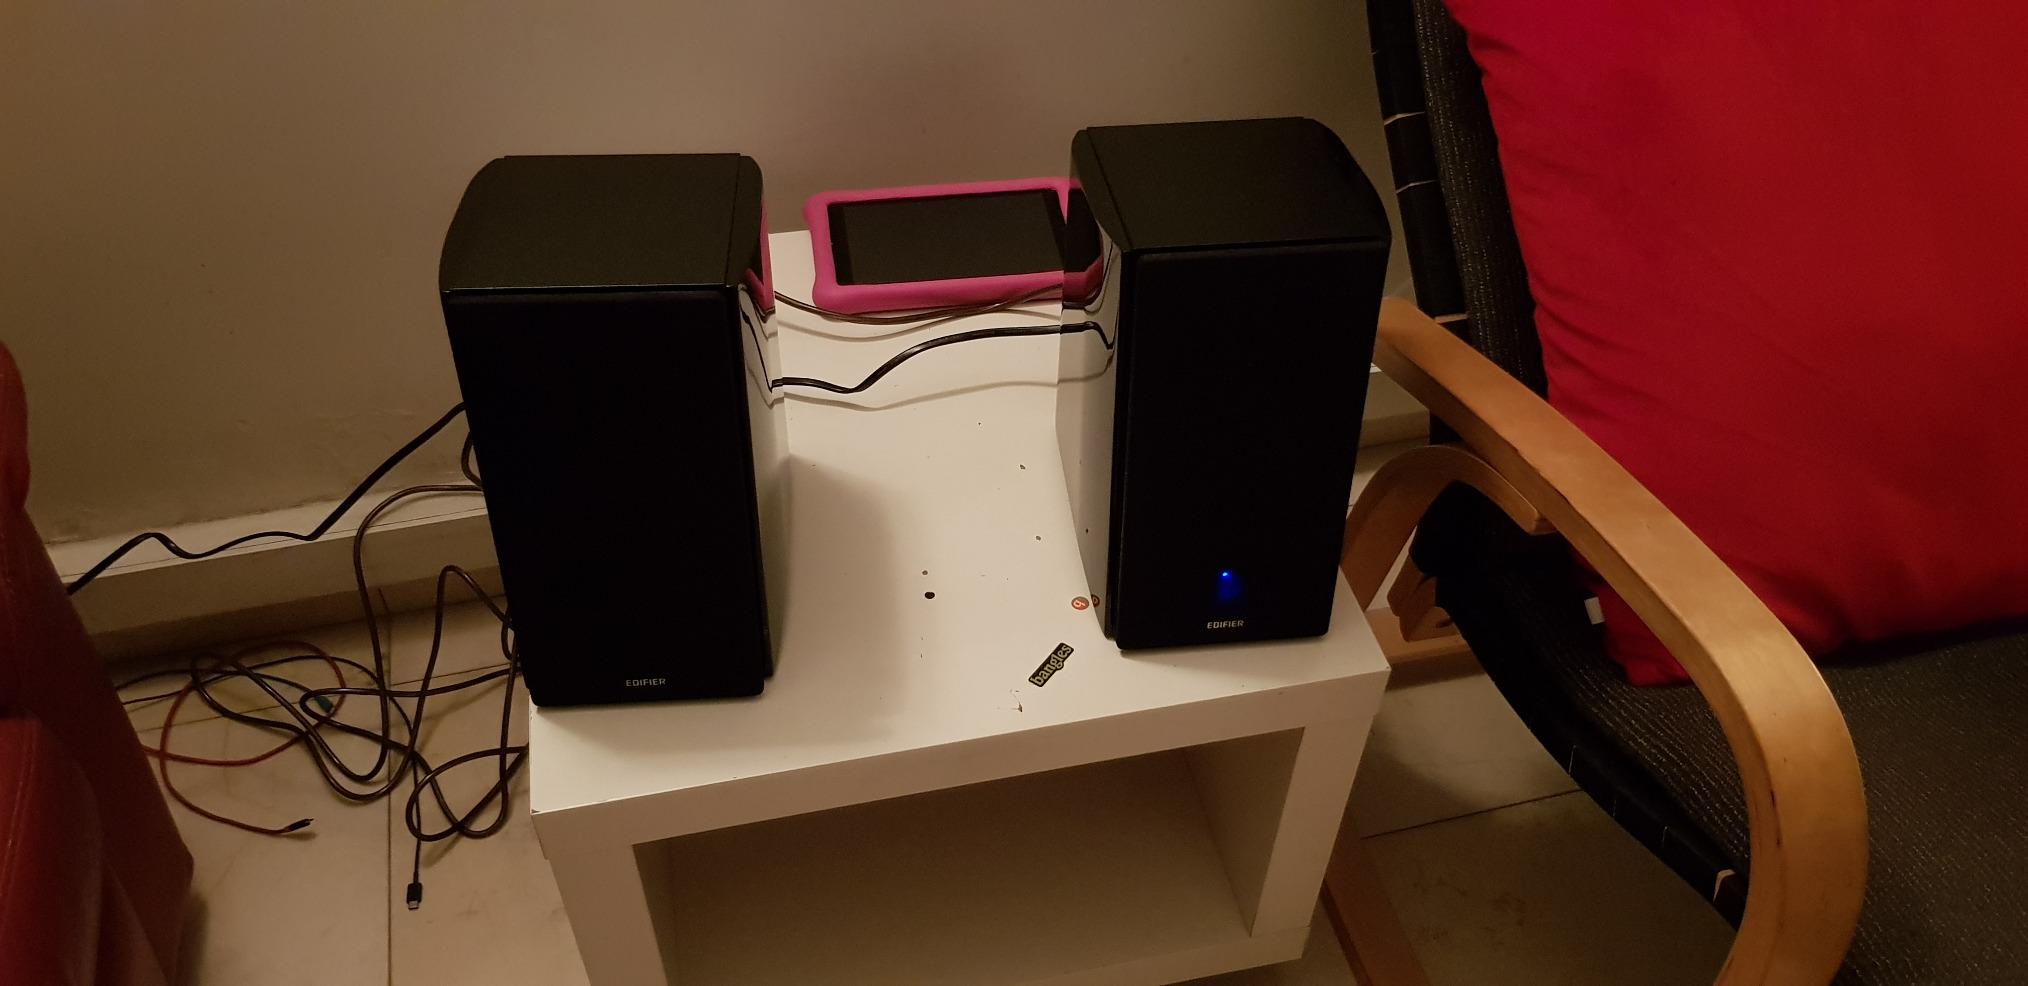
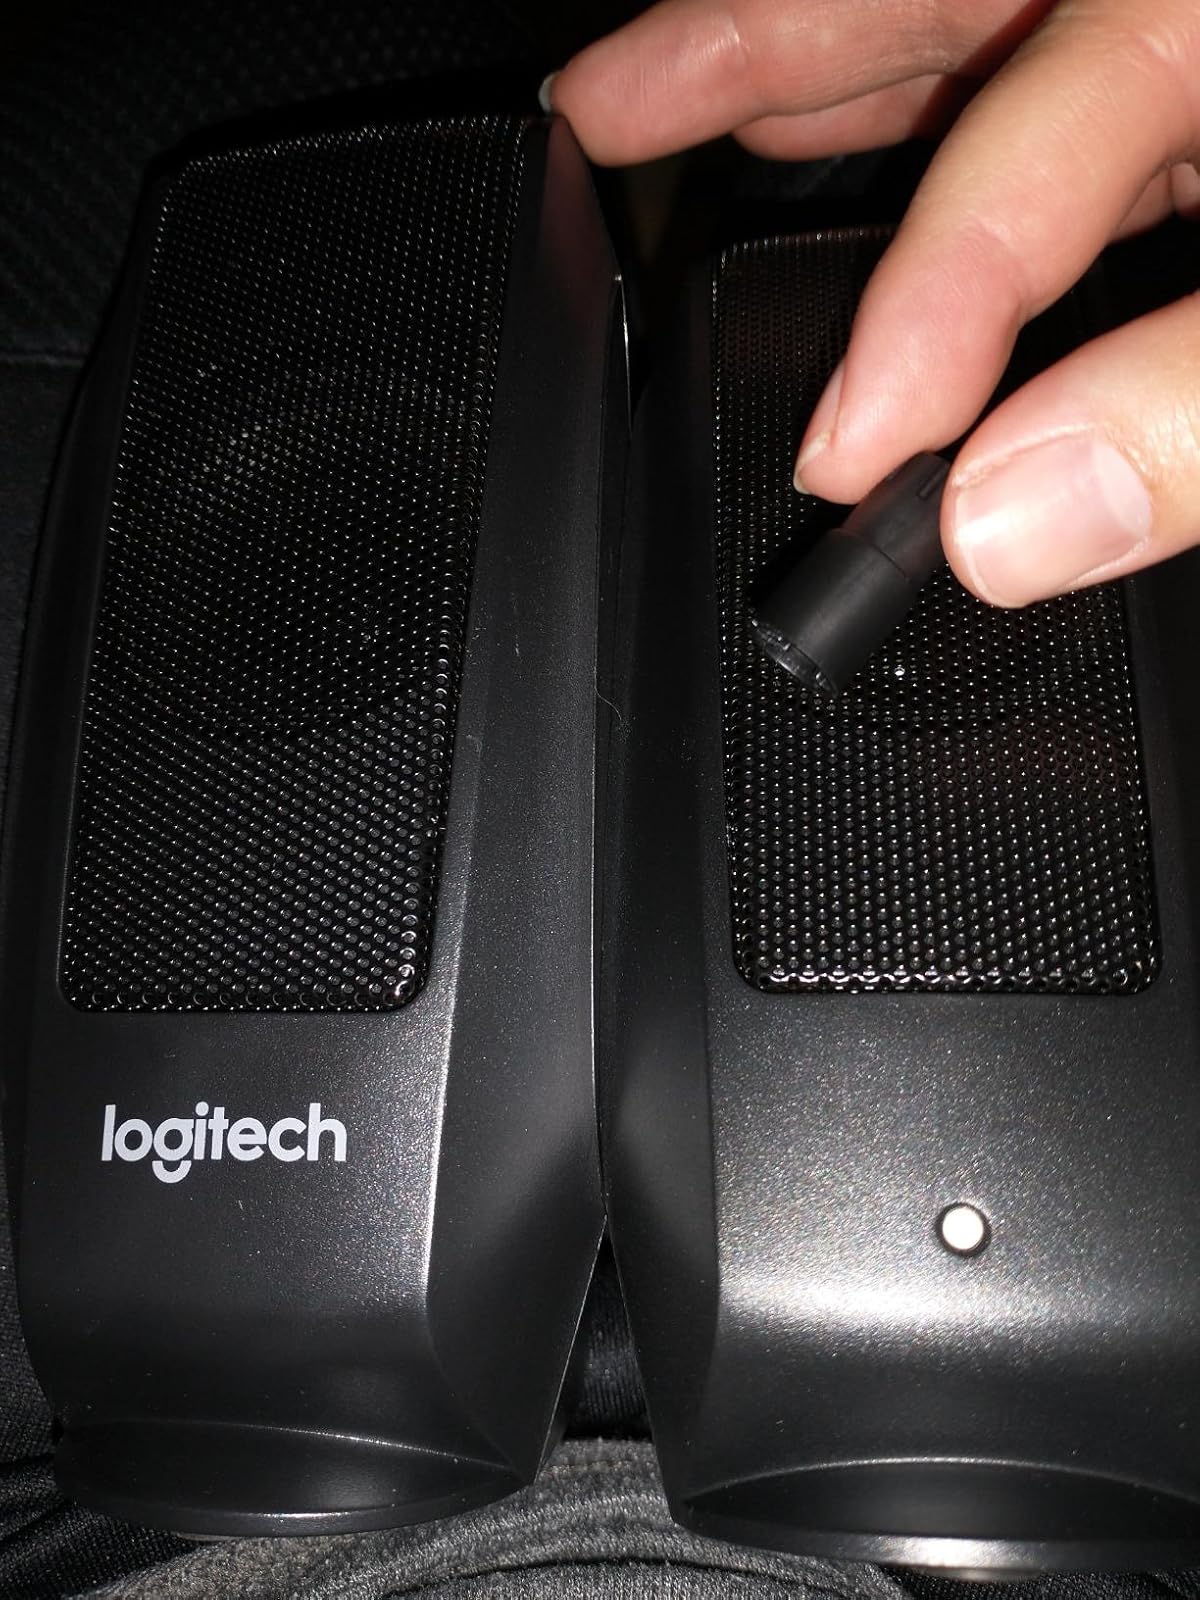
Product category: speaker
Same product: no